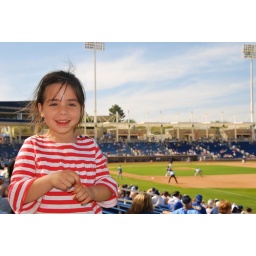
Olivia, the flower girl in our wedding